Guangdong model

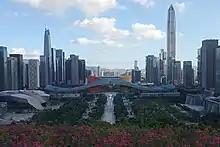
Shenzhen Futian CBD

Although the Guangdong model is heavily touted by proponents, Wang Yang himself is reluctant to use the term. Moreover, many of the policies and approaches that comprise the model are not unique to Wang's tenure; Guangdong province is, historically, among the more economically open provinces in China and was the location for some of the first special economic zones of China. As noted by Xiao Bin, a professor of public affairs at Sun Yat-sen University, the Guangdong model has been evolving since the start of China's economic reforms in the late 1970s and 1980s.